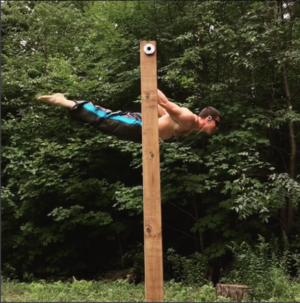
La musculation sans matériel, musculation sans charges ou musculation au poids de corps est une forme de musculation qui exploite le poids du corps pour solliciter les muscles, et non des masses externes ou des machines. Elle fait travailler des groupes de muscles en synergie, plutôt que tel ou tel muscle isolément.